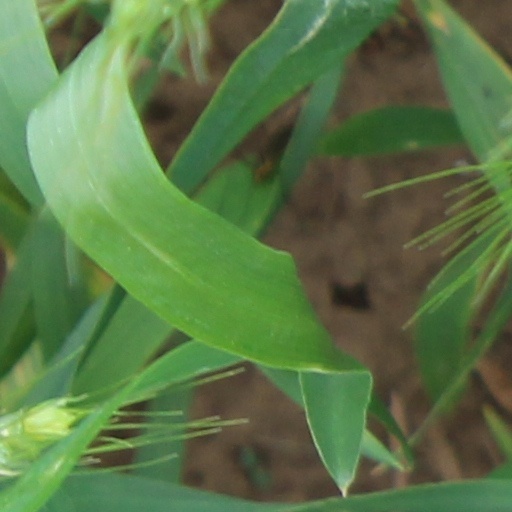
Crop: wheat